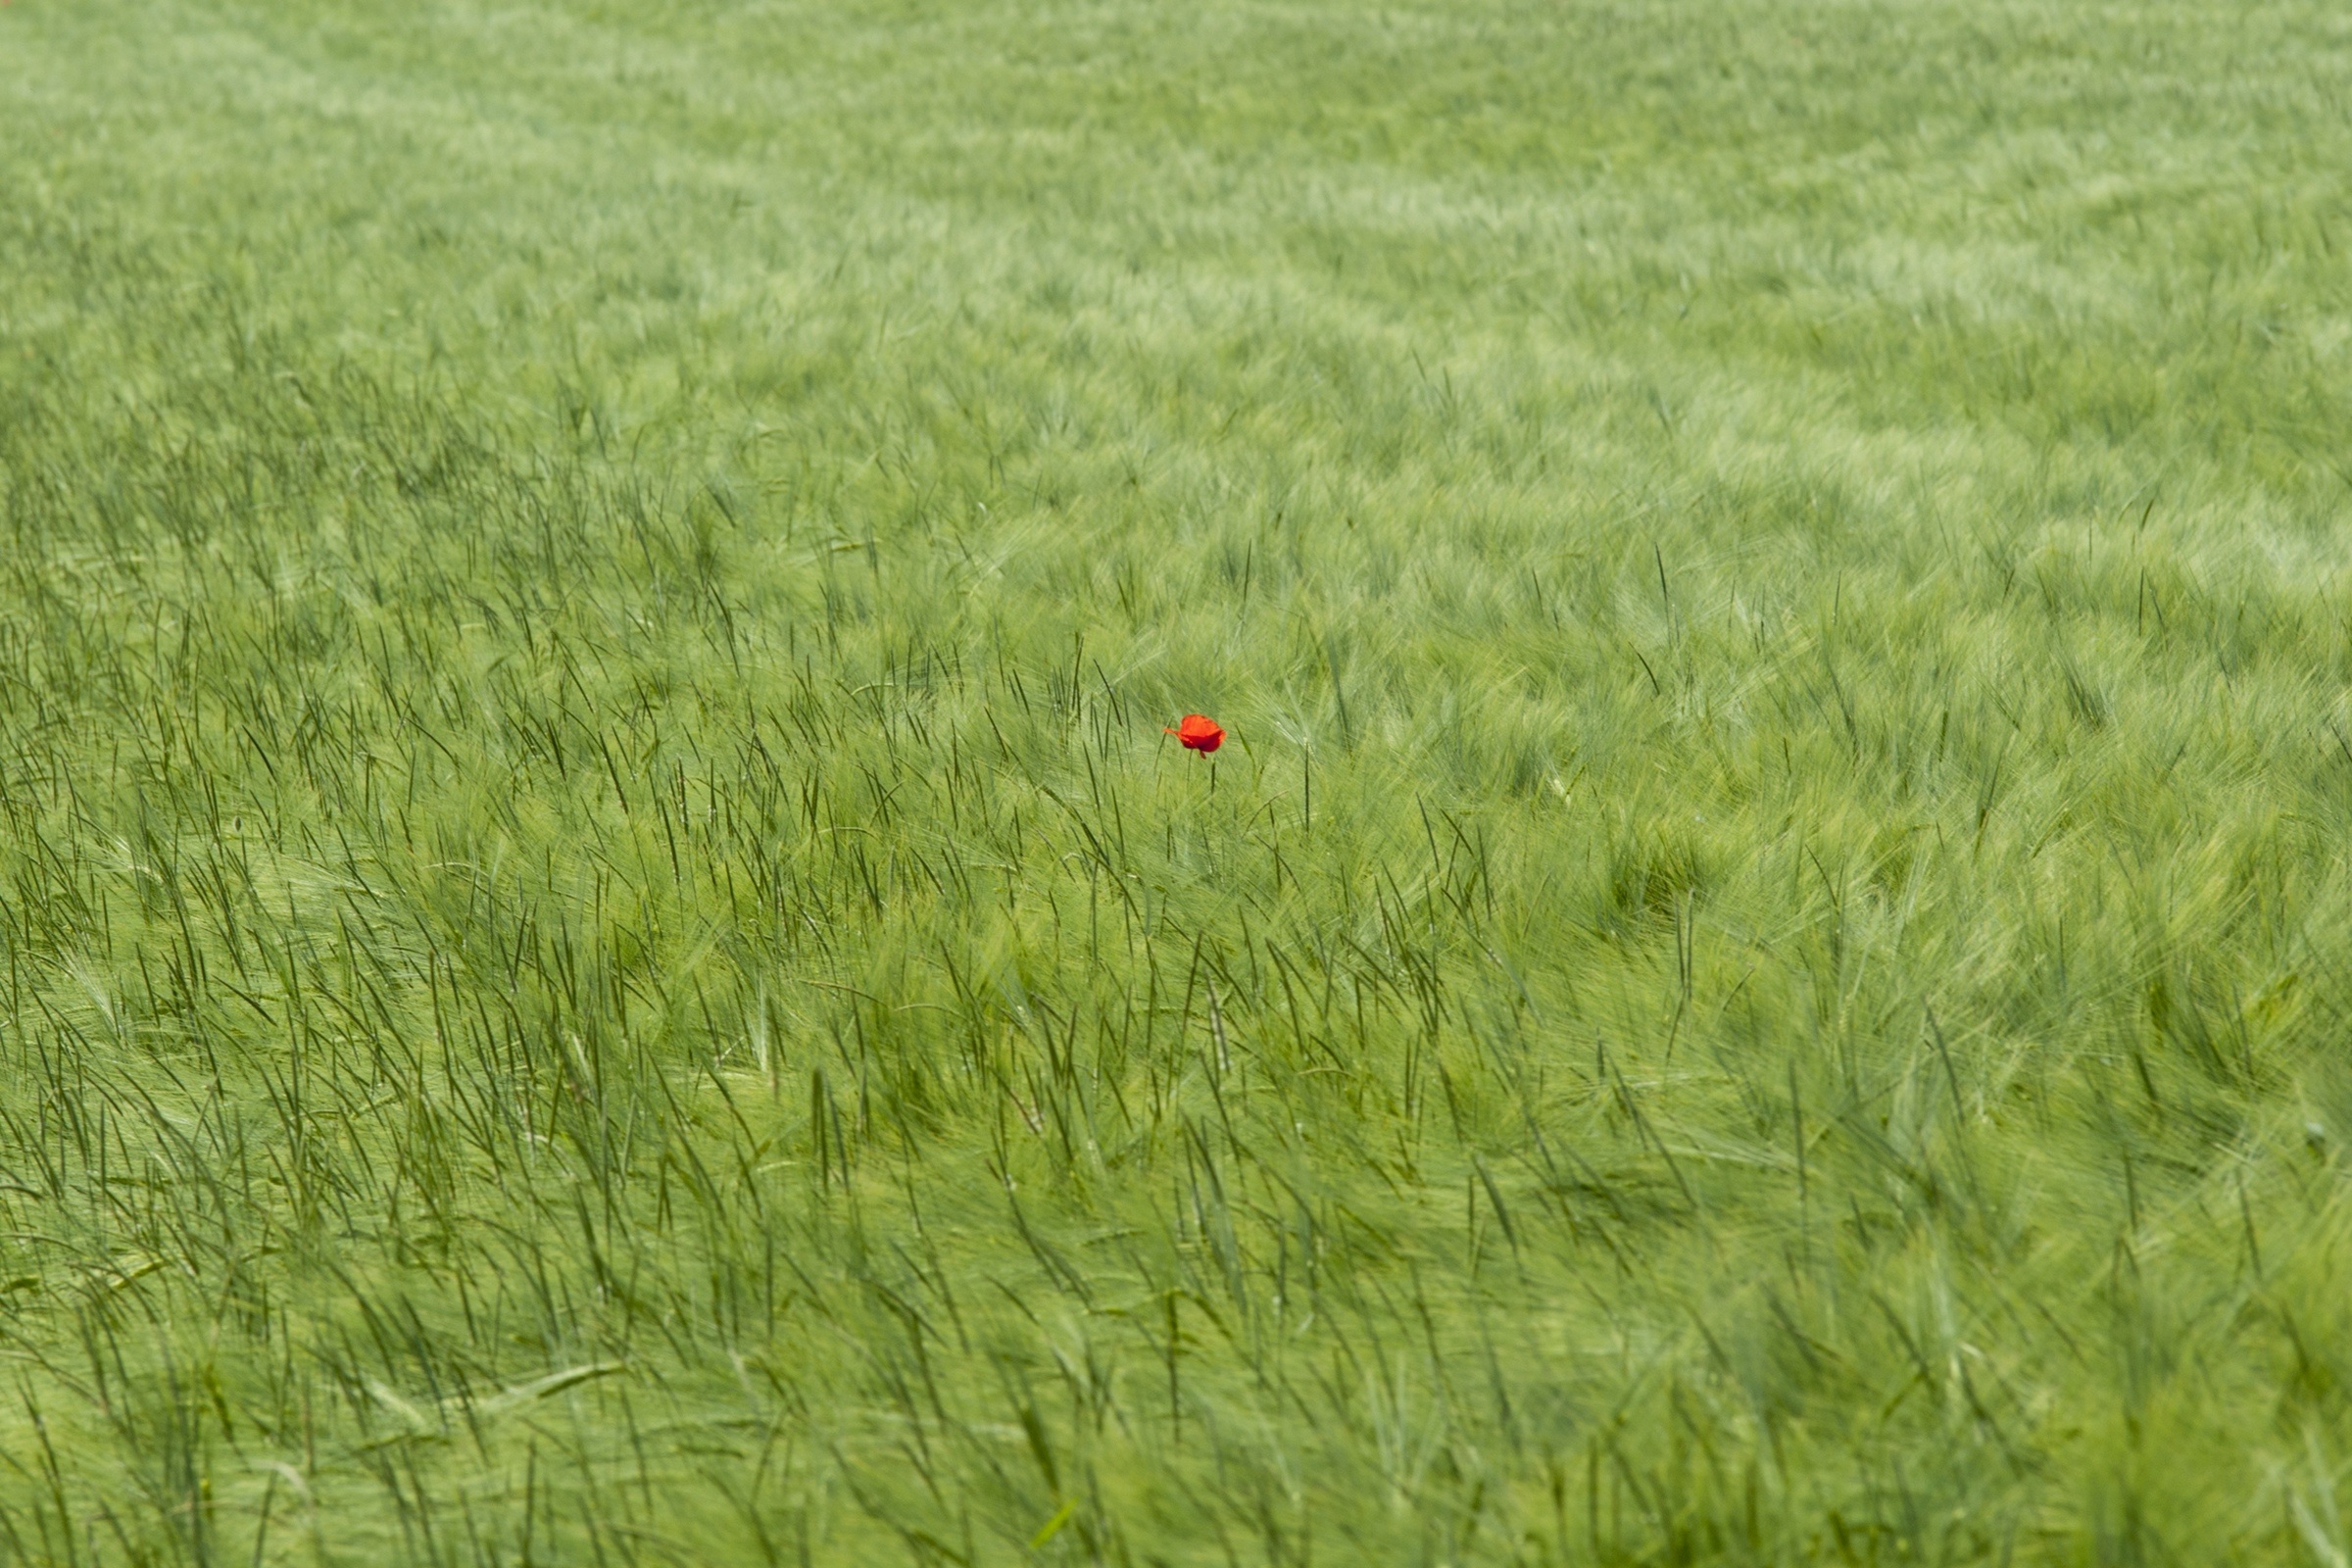
nature, grass, marsh, plant, field, lawn, meadow, prairie, flower, summer, green, crop, pasture, agriculture, plain, klatschmohn, grassland, wetland, cornfield, cereals, poppy, habitat, ecosystem, steppe, paddy field, flowering plant, natural environment, grass family, land plant